Håkon Stenstadvold

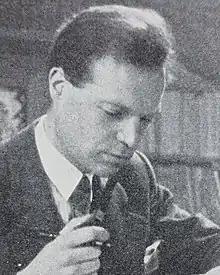
Håkon Stenstadvold.

Håkon Stenstadvold (2 August 1912 – 7 October 1977) was a Norwegian painter, illustrator, journalist, art critic and politician for the Conservative Party.